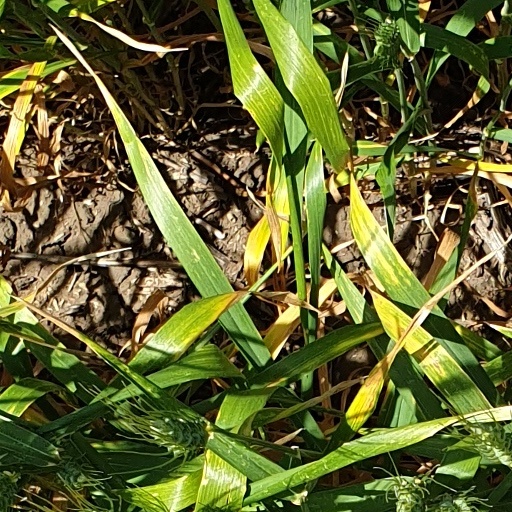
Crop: wheat